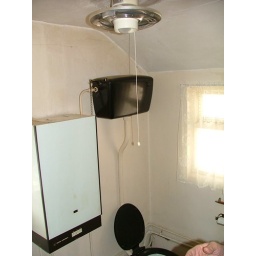
Gas water heater in bathroom with loo